Vanity (2015 film)

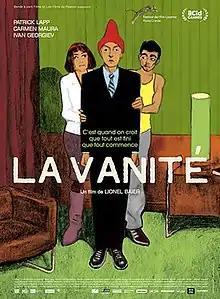
Film poster

Vanity is a 2015 French / Swiss drama film directed by Lionel Baier.